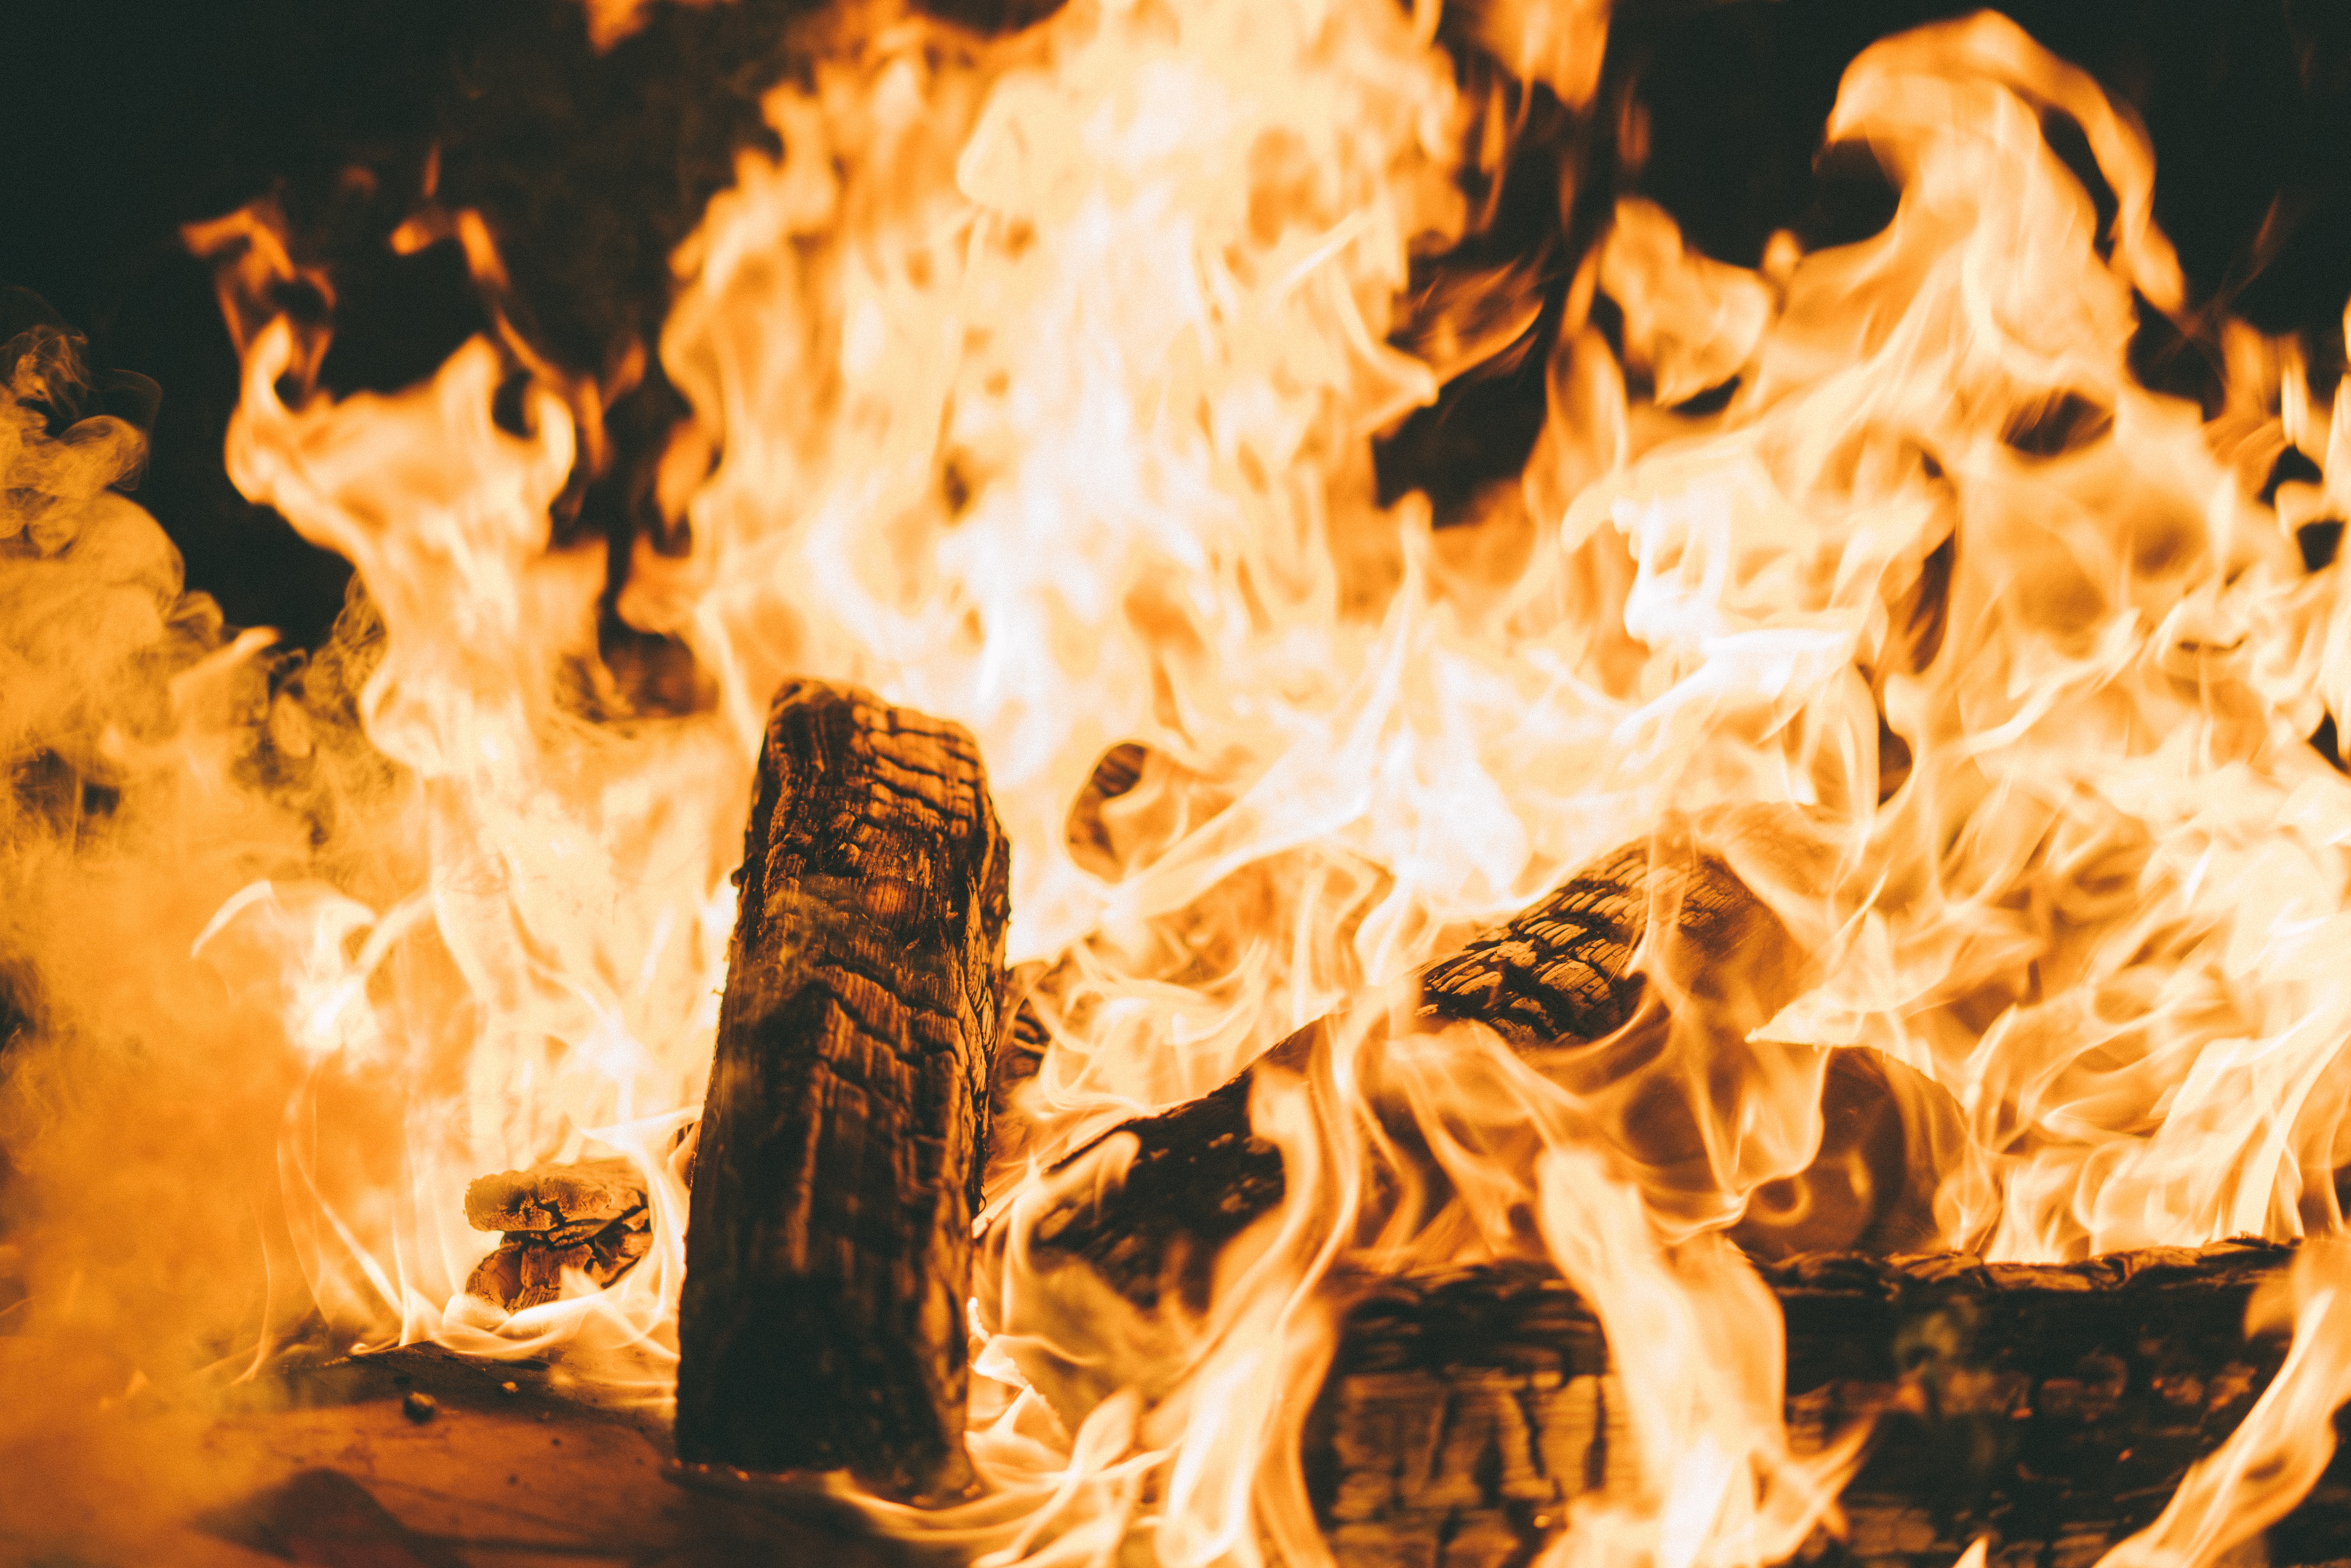
smoke, flame, fire, heat, computer wallpaper